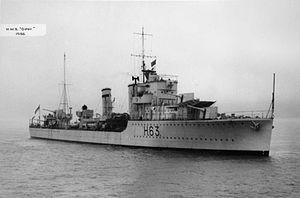
La Classe G et H est un groupe de 18 destroyers de la Royal Navy lancée entre 1935 et 1939. Six d'entre eux, initialement commandés par la Marine brésilienne ont été réquisitionnés par la Royal Navy au déclenchement de la Seconde Guerre mondiale